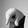
ASL letter: Q